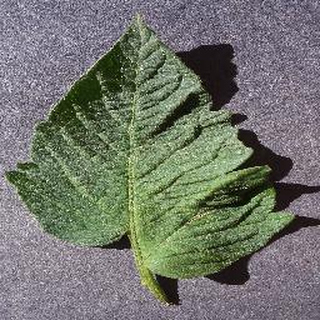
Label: healthy_tomato